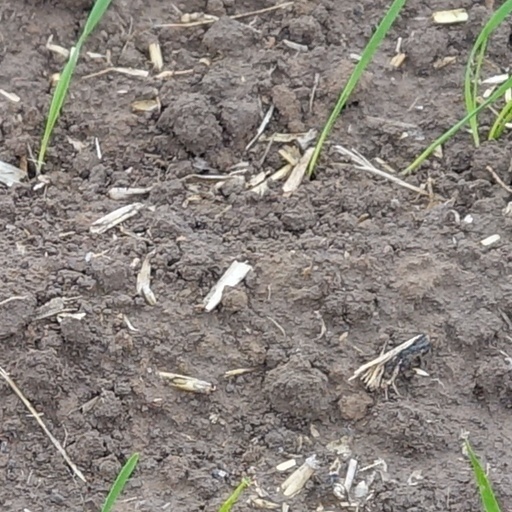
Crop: wheat